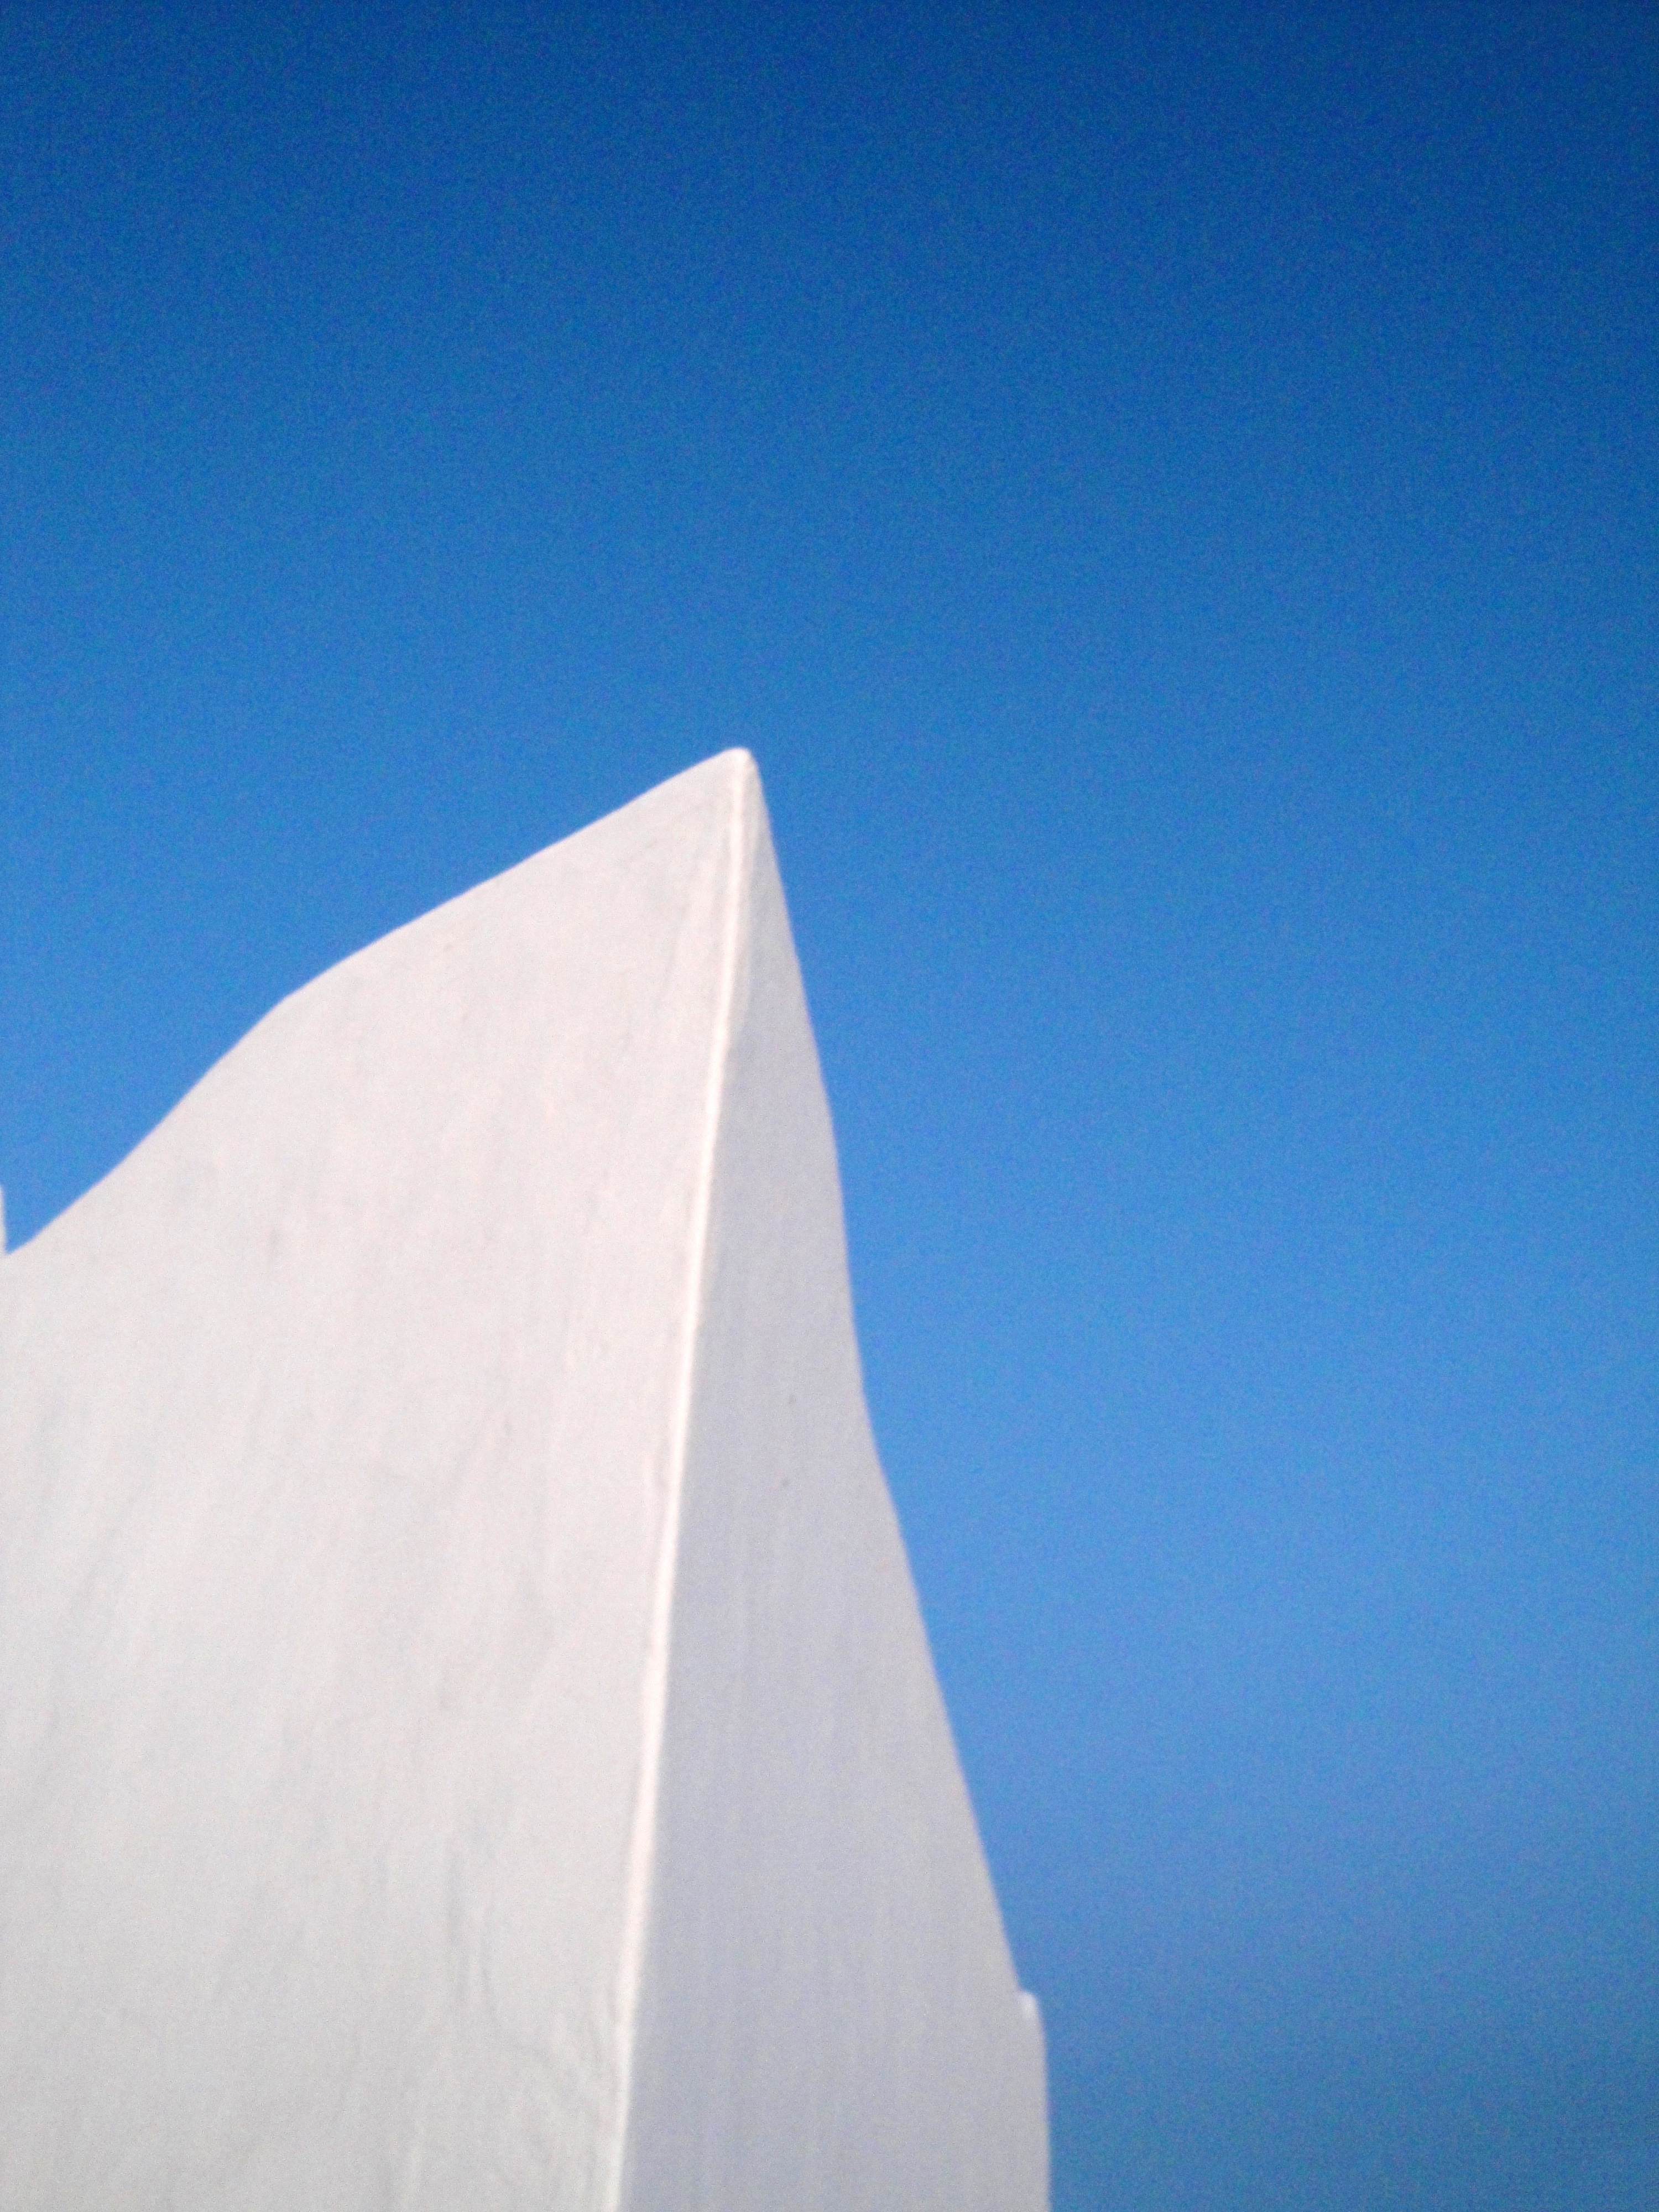
sky, white, sunlight, wind, monument, ice, blue, iceberg, art, shape, atmosphere of earth